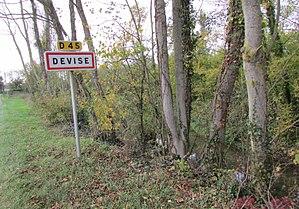
L'entré du village et l'Omignon.
Devise est une commune française située dans le département de la Somme en région Hauts-de-France.